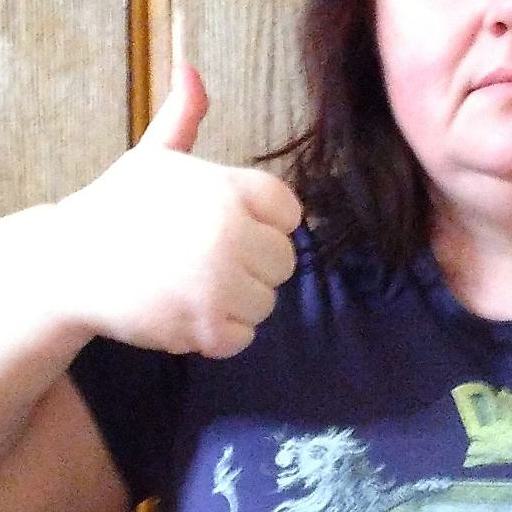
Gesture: like